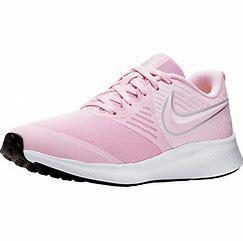
Brand: Nike
Model: Star Runner 2